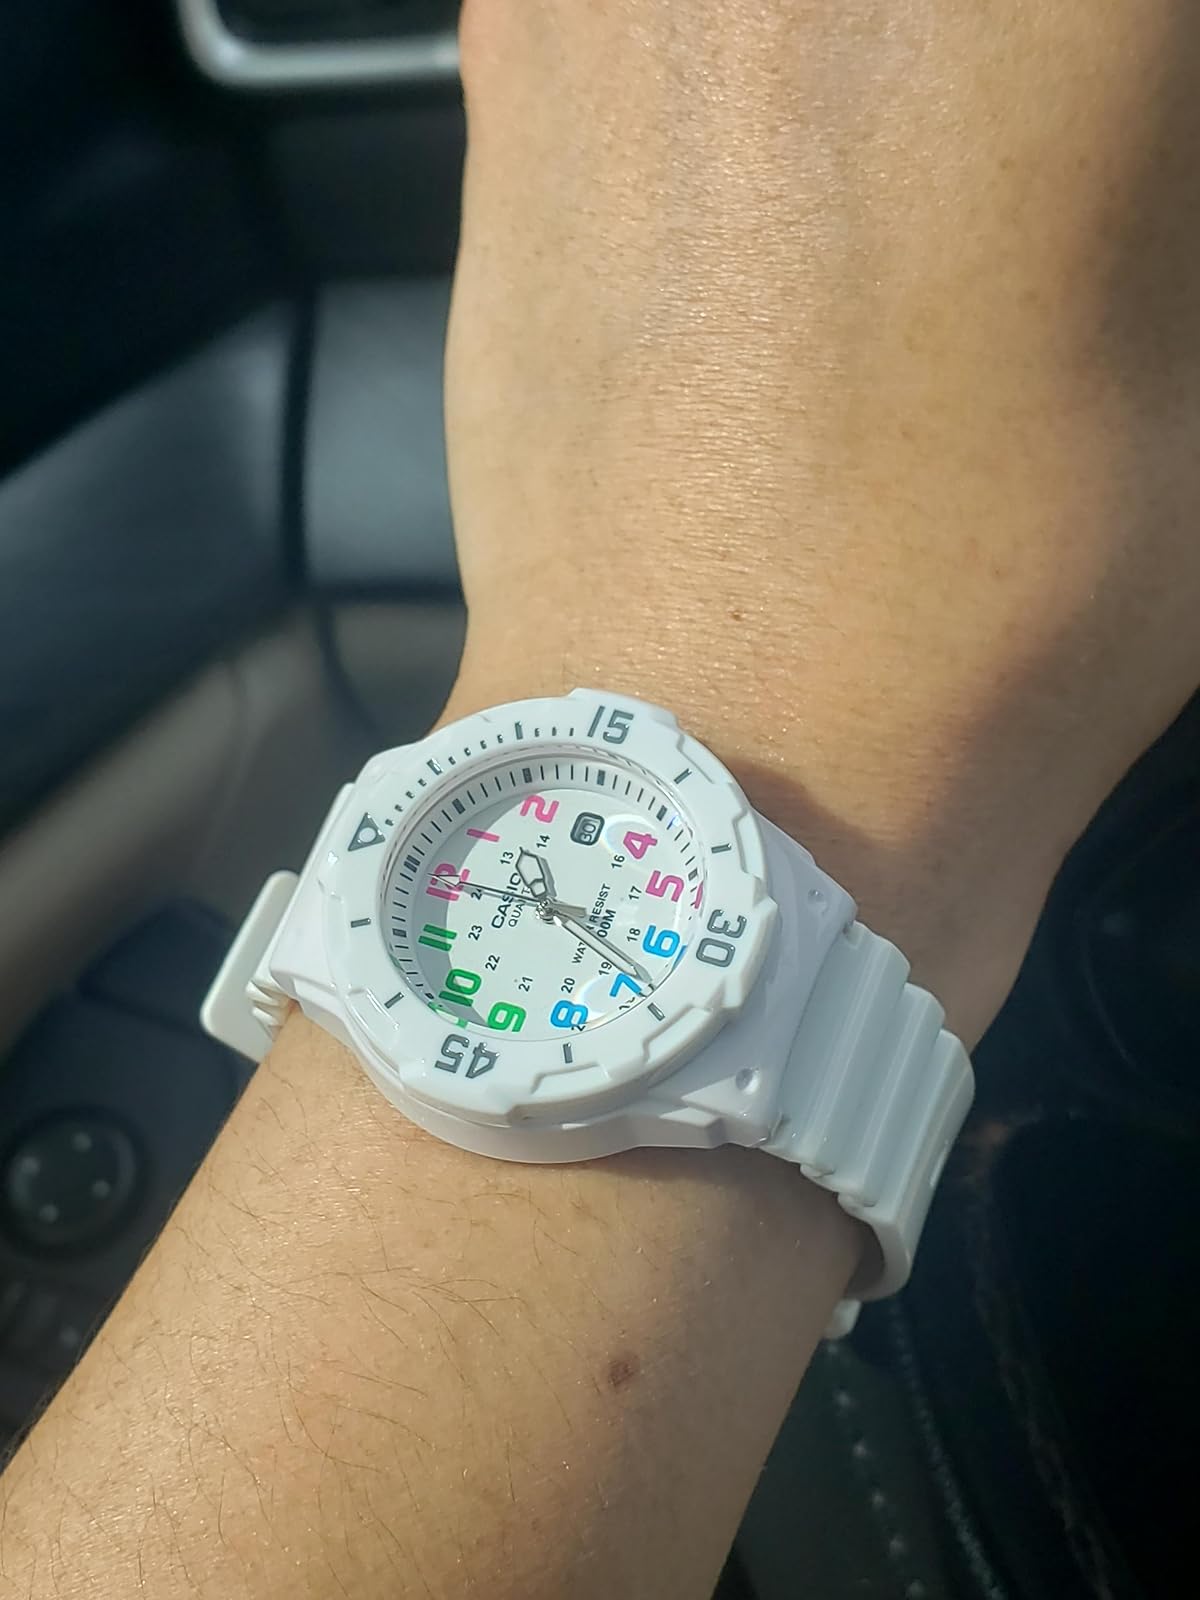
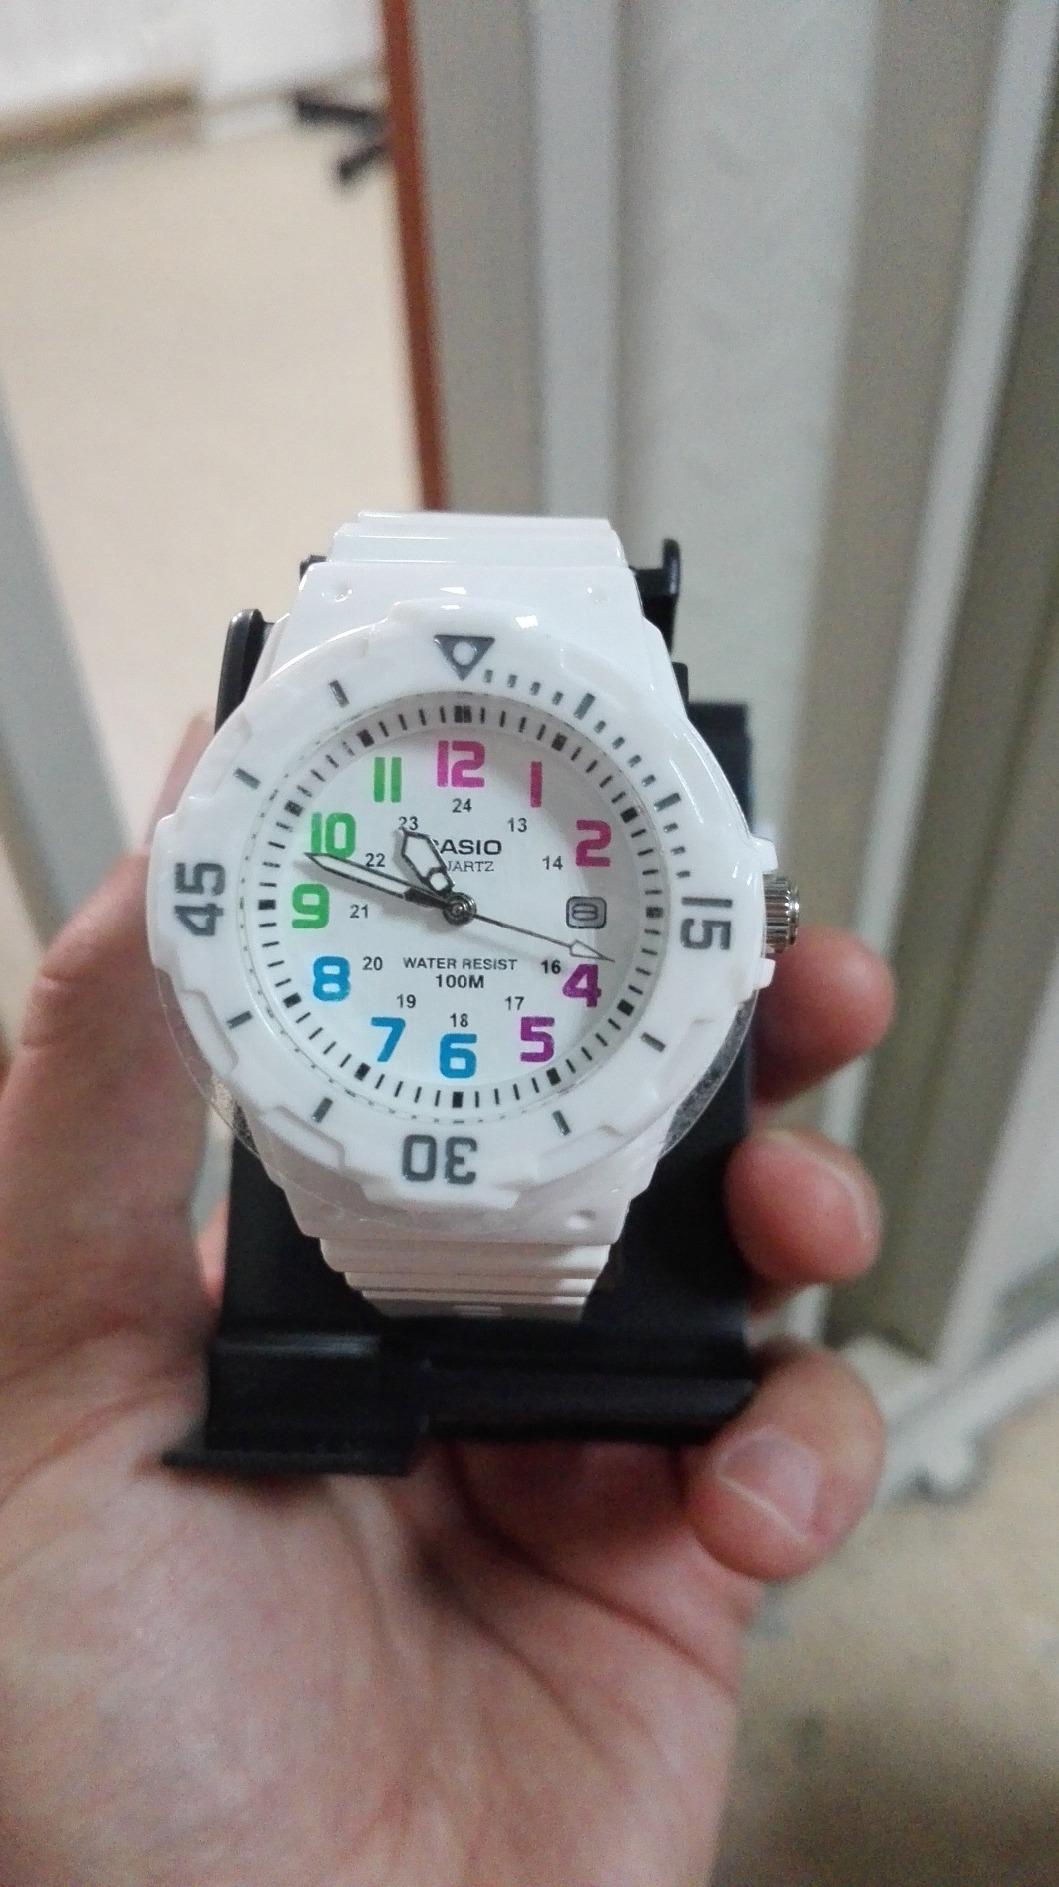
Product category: accessories_watch
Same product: yes